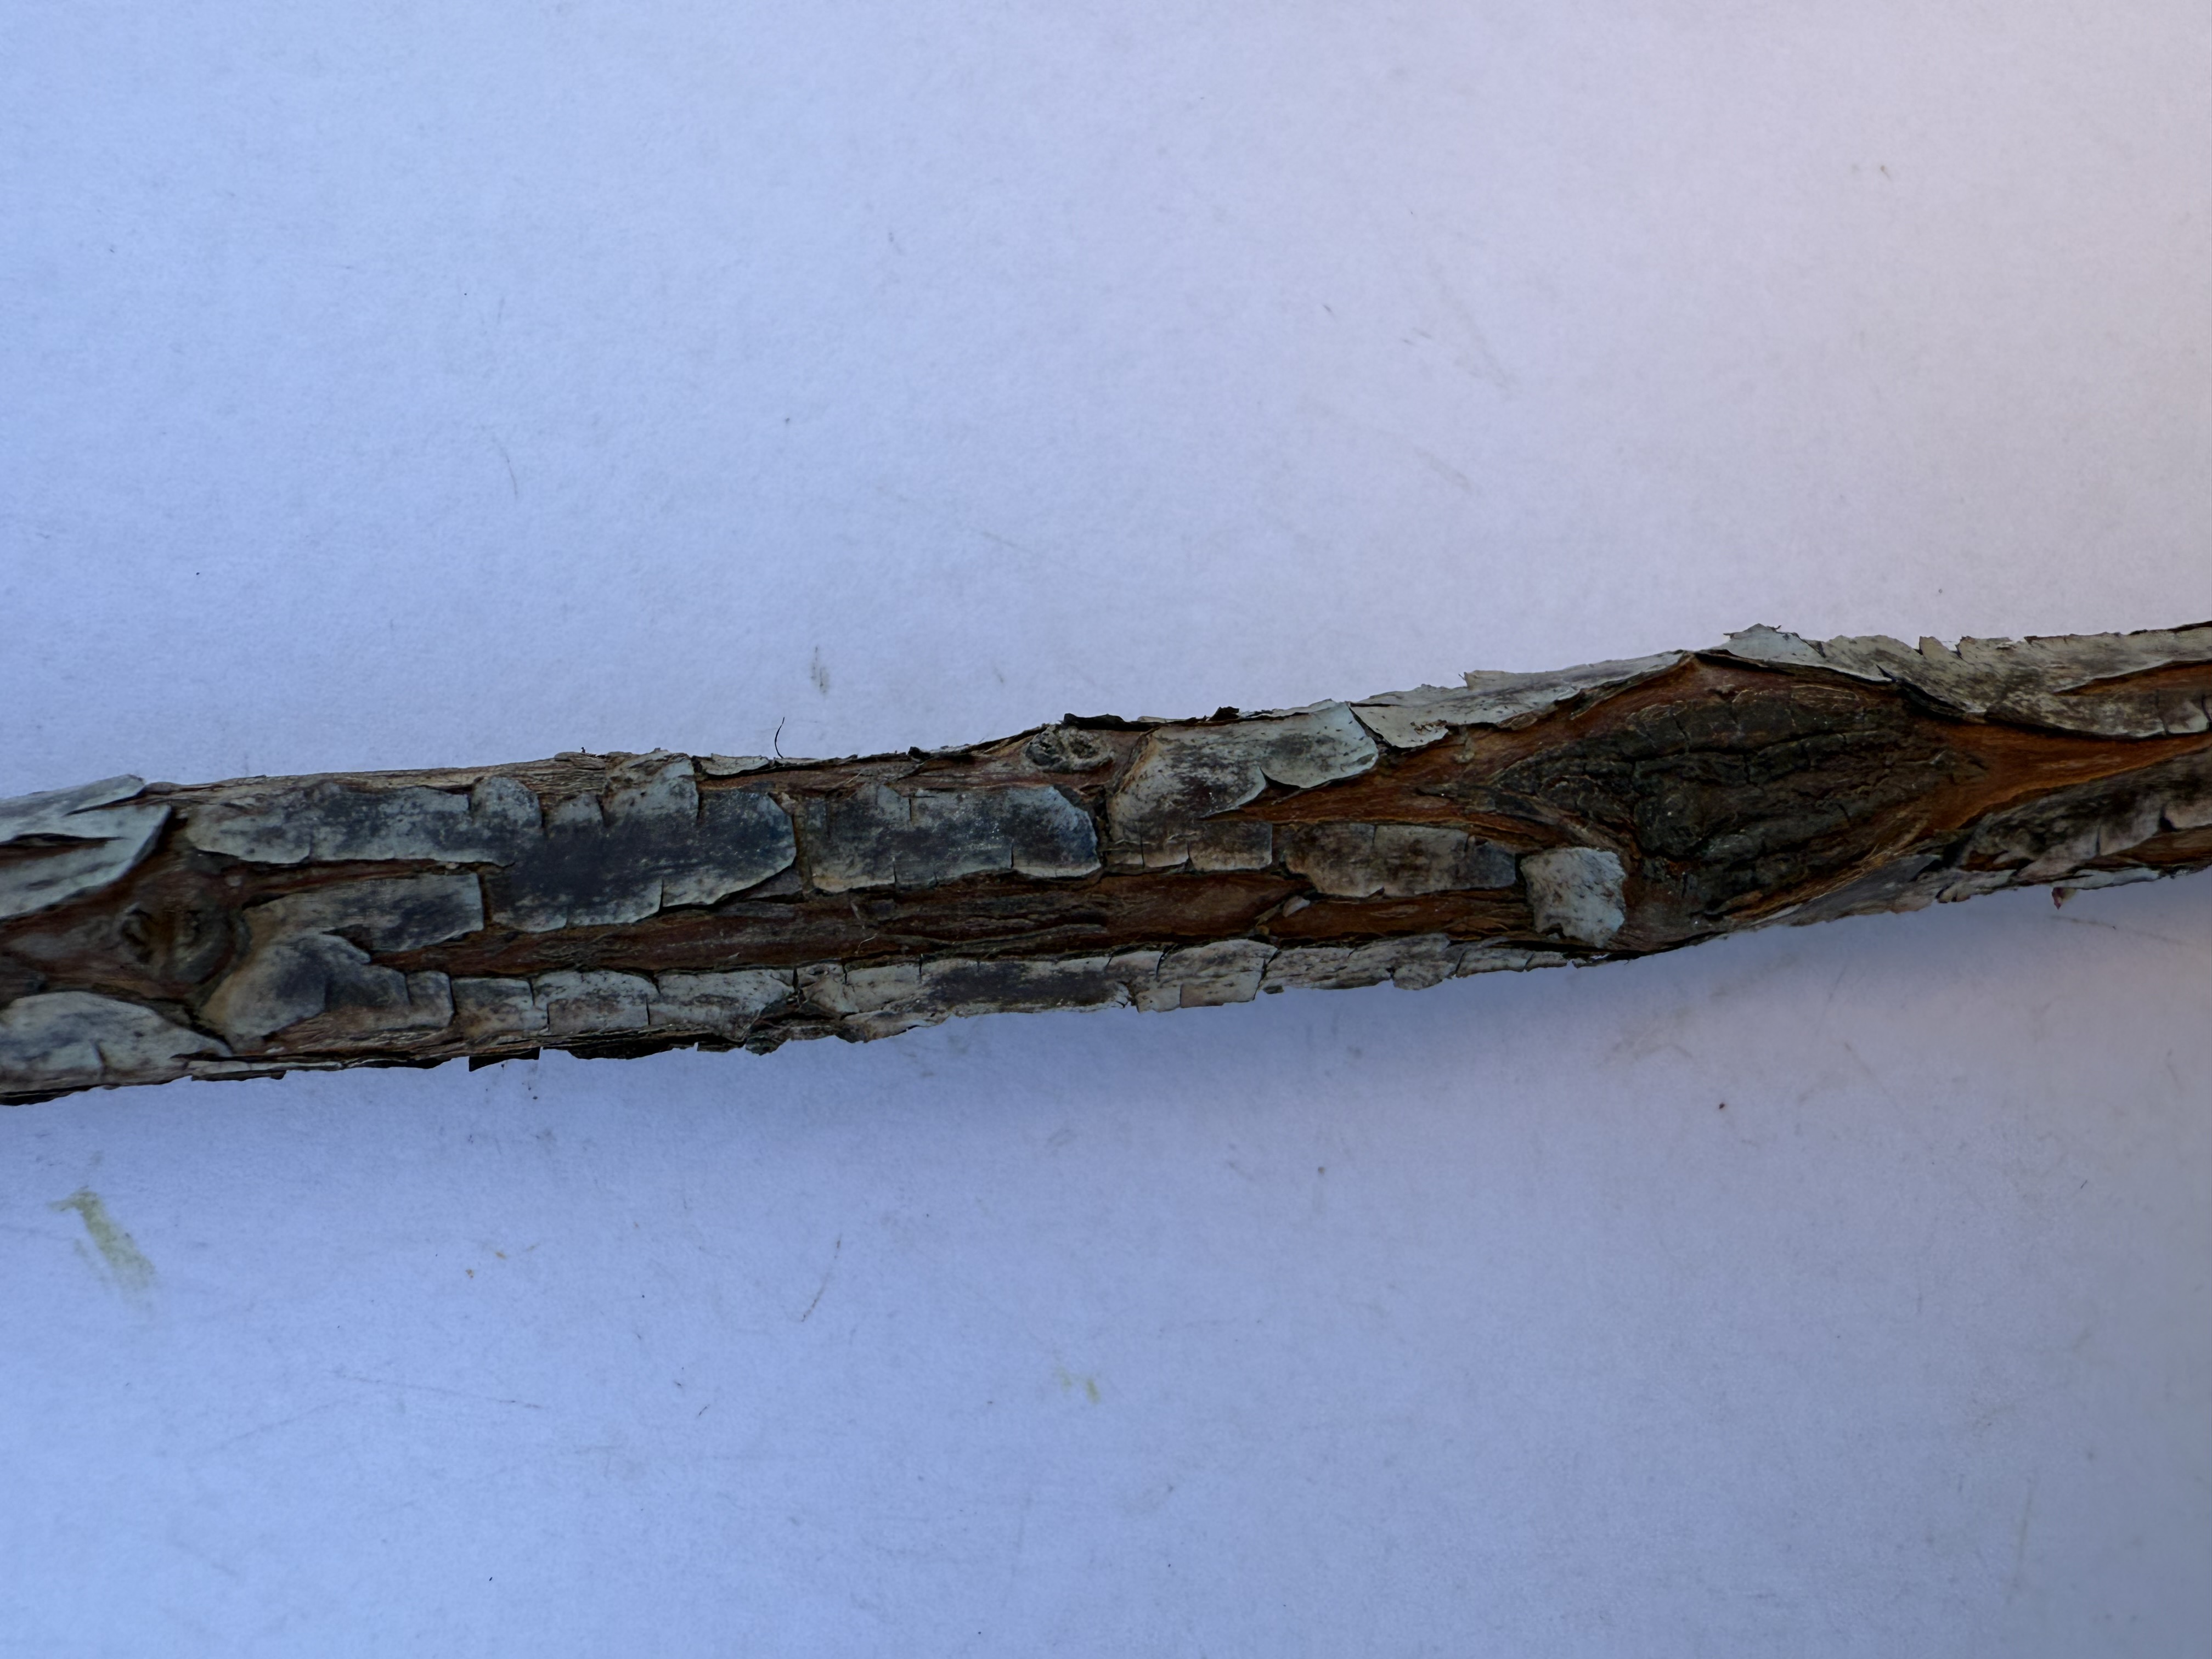
Variety: Wild Strawberry